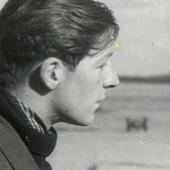
Age: 23